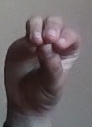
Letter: ha